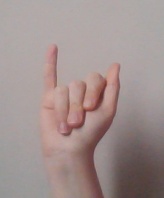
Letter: meem